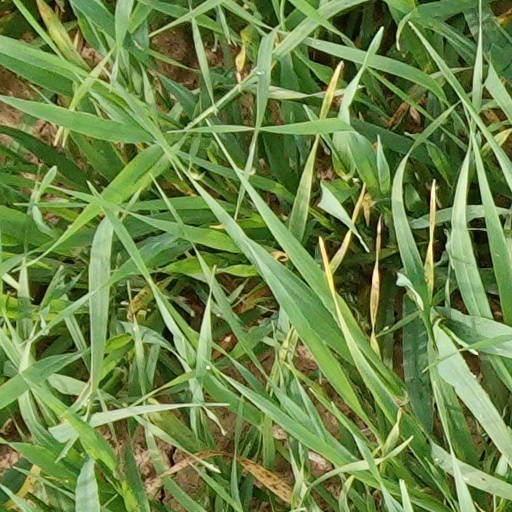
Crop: wheat